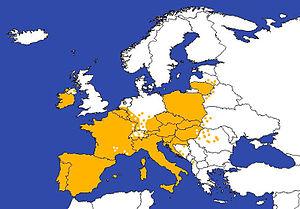
L'Église catholique romaine en Europe fait partie de l'Église catholique romaine qui est séparée de l'Église orthodoxe par le schisme d'Orient depuis le XIᵉ siècle, et depuis le XVIᵉ siècle des diverses dénominations de la Réforme, est localisée géographiquement sur le Saint-Siège à Rome en Italie. À peu près un tiers de la population européenne est aujourd'hui catholique. Les catholiques européens ne représentent qu'un quart des catholiques dans le monde.